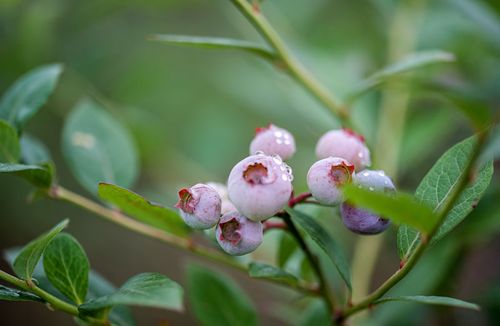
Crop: blueberry
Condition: healthy